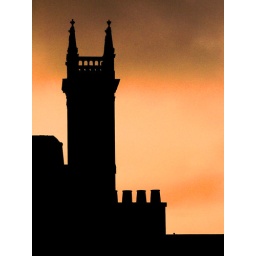
I couldn't leave the house except by david's window